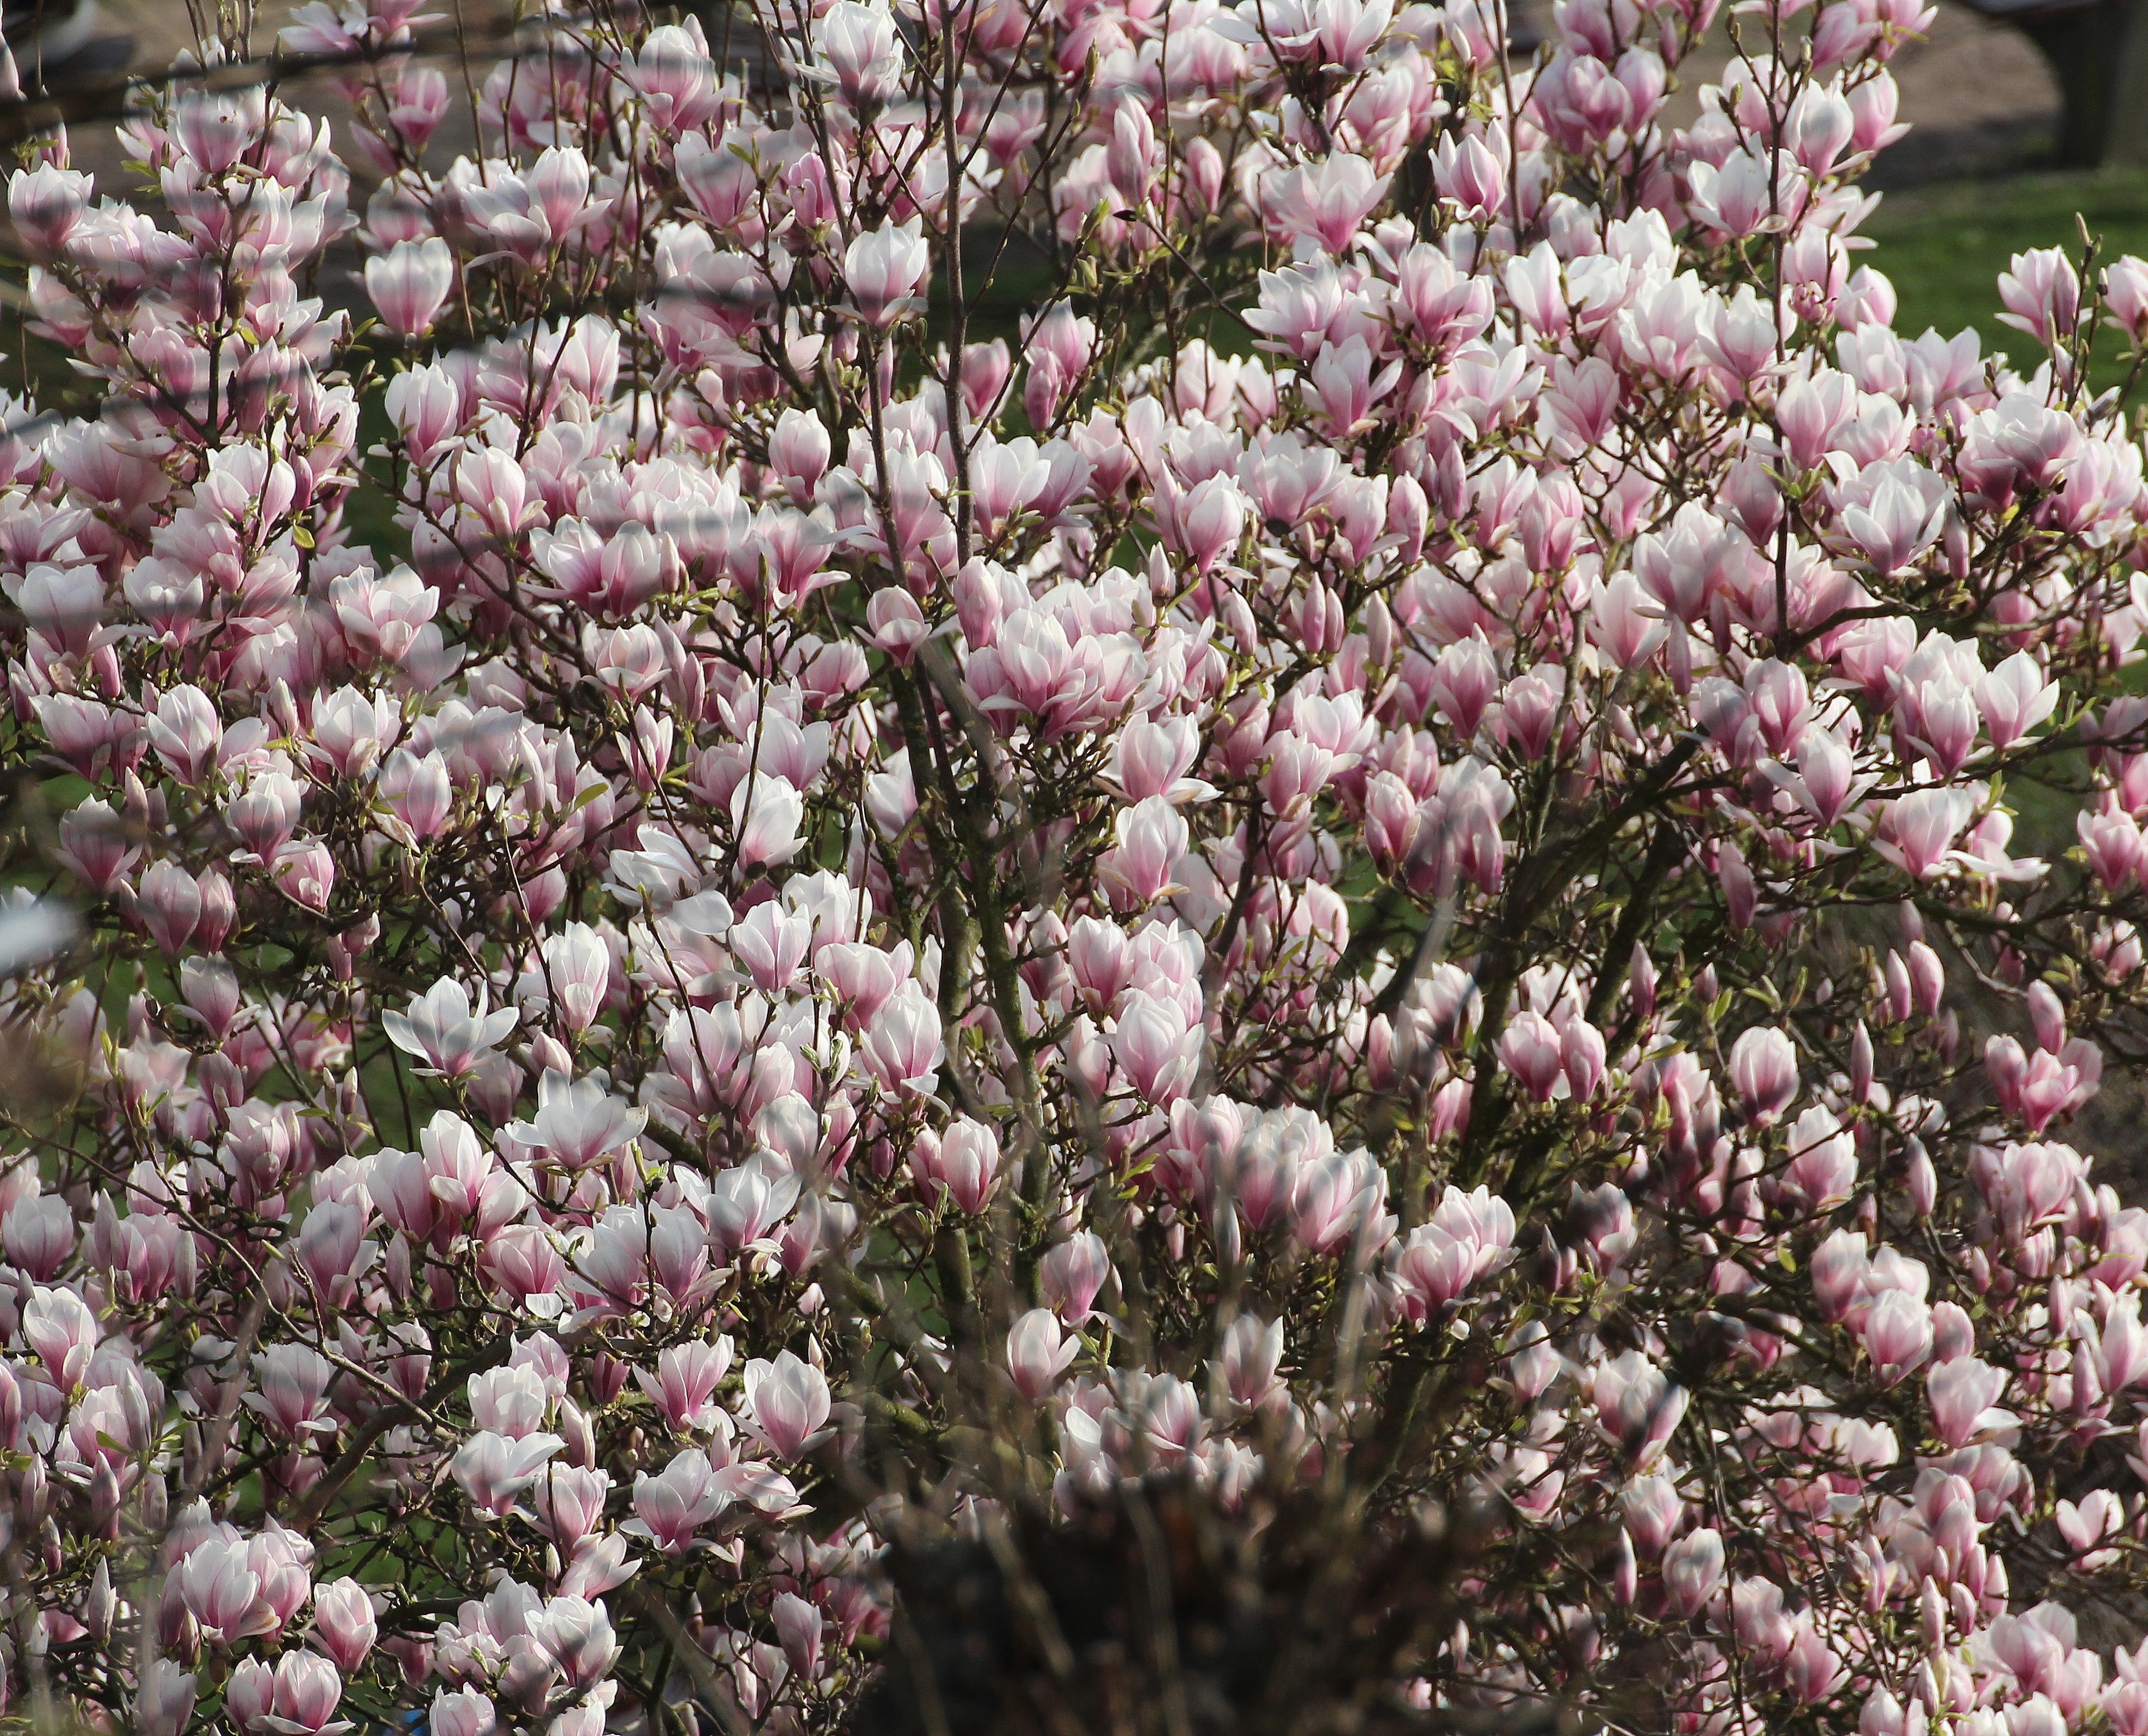
tree, nature, branch, blossom, plant, flower, bloom, spring, produce, botany, pink, flora, flowers, shrub, beautiful, lilac, magnolia, flowering plant, fr hlingsbl her, tulip tree, woody plant, land plant